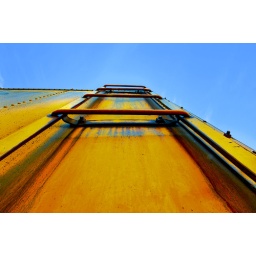
A lonely box car sits in the train yard at Spencer.